Nový Jičín District

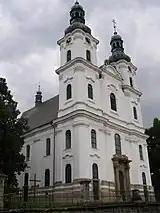
Basilica of the Visitation of Our Lady in Frýdek-Místek

The most important monuments in the district, protected as national cultural monuments, are: